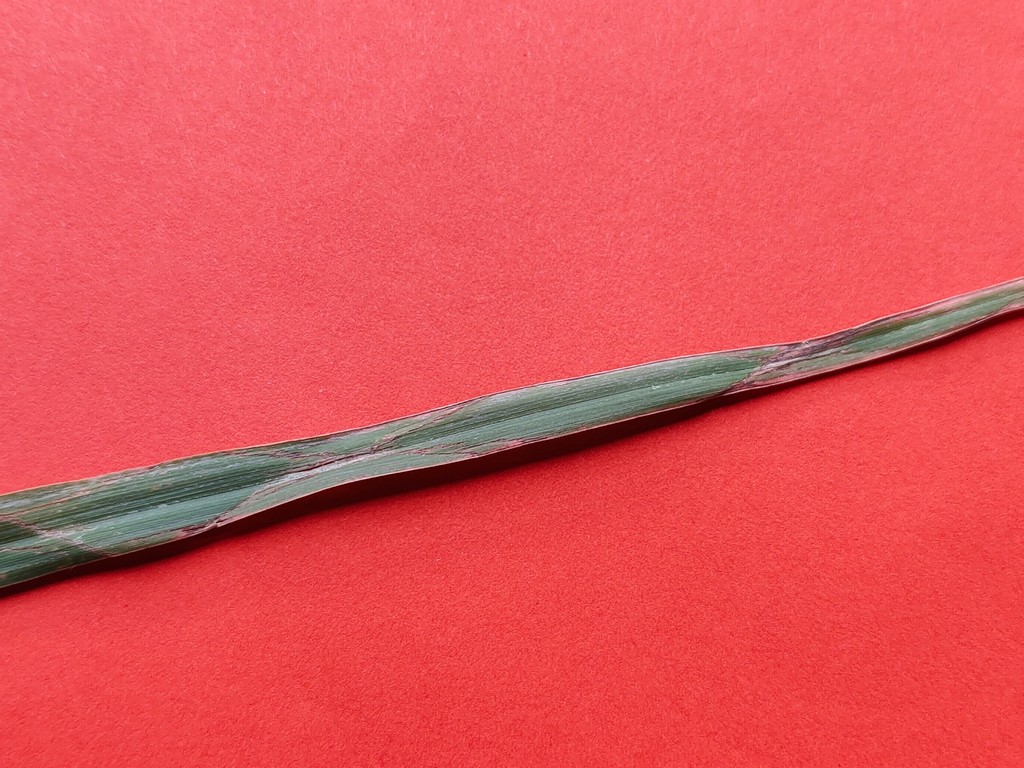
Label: Unhealthy